Christian Doppler

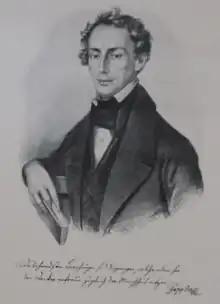
Portrait of Doppler in a 1907 copy of "Abhandlungen," no.161

Doppler was born in Salzburg (today Austria) in 1803. Doppler was the second son of Johann Evangelist Doppler and Theresia Seeleuthner (Doppler). Doppler's father, Johann Doppler, was a third-generation stone mason in Salzburg. As a young boy, Doppler showed promise for his family's trade. However, due to his weak health, Doppler's father encouraged him instead to pursue a career in business. Doppler started elementary education at the age of 13. After completion, he moved on to secondary education at a school in Linz. Doppler's proficiency in mathematics was discovered by Simon Stampfer, a mathematician in Salzburg. Upon his recommendation, Doppler took a break from high school to attend the Polytechnic Institute in Vienna in 1822. Doppler returned to Salzburg in 1825 to finish his secondary education. After completing high school, Doppler studied philosophy in Salzburg and mathematics and physics at the University of Vienna and Imperial–Royal Polytechnic Institute (now TU Wien). In 1829, he was chosen for an assistant position to Professor Adam Von Burg at the Polytechnic Institute of Vienna, where he continued his studies.